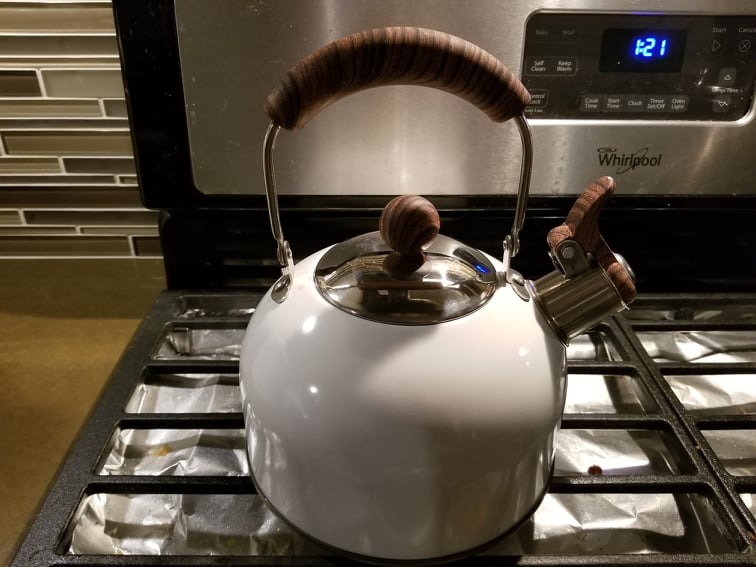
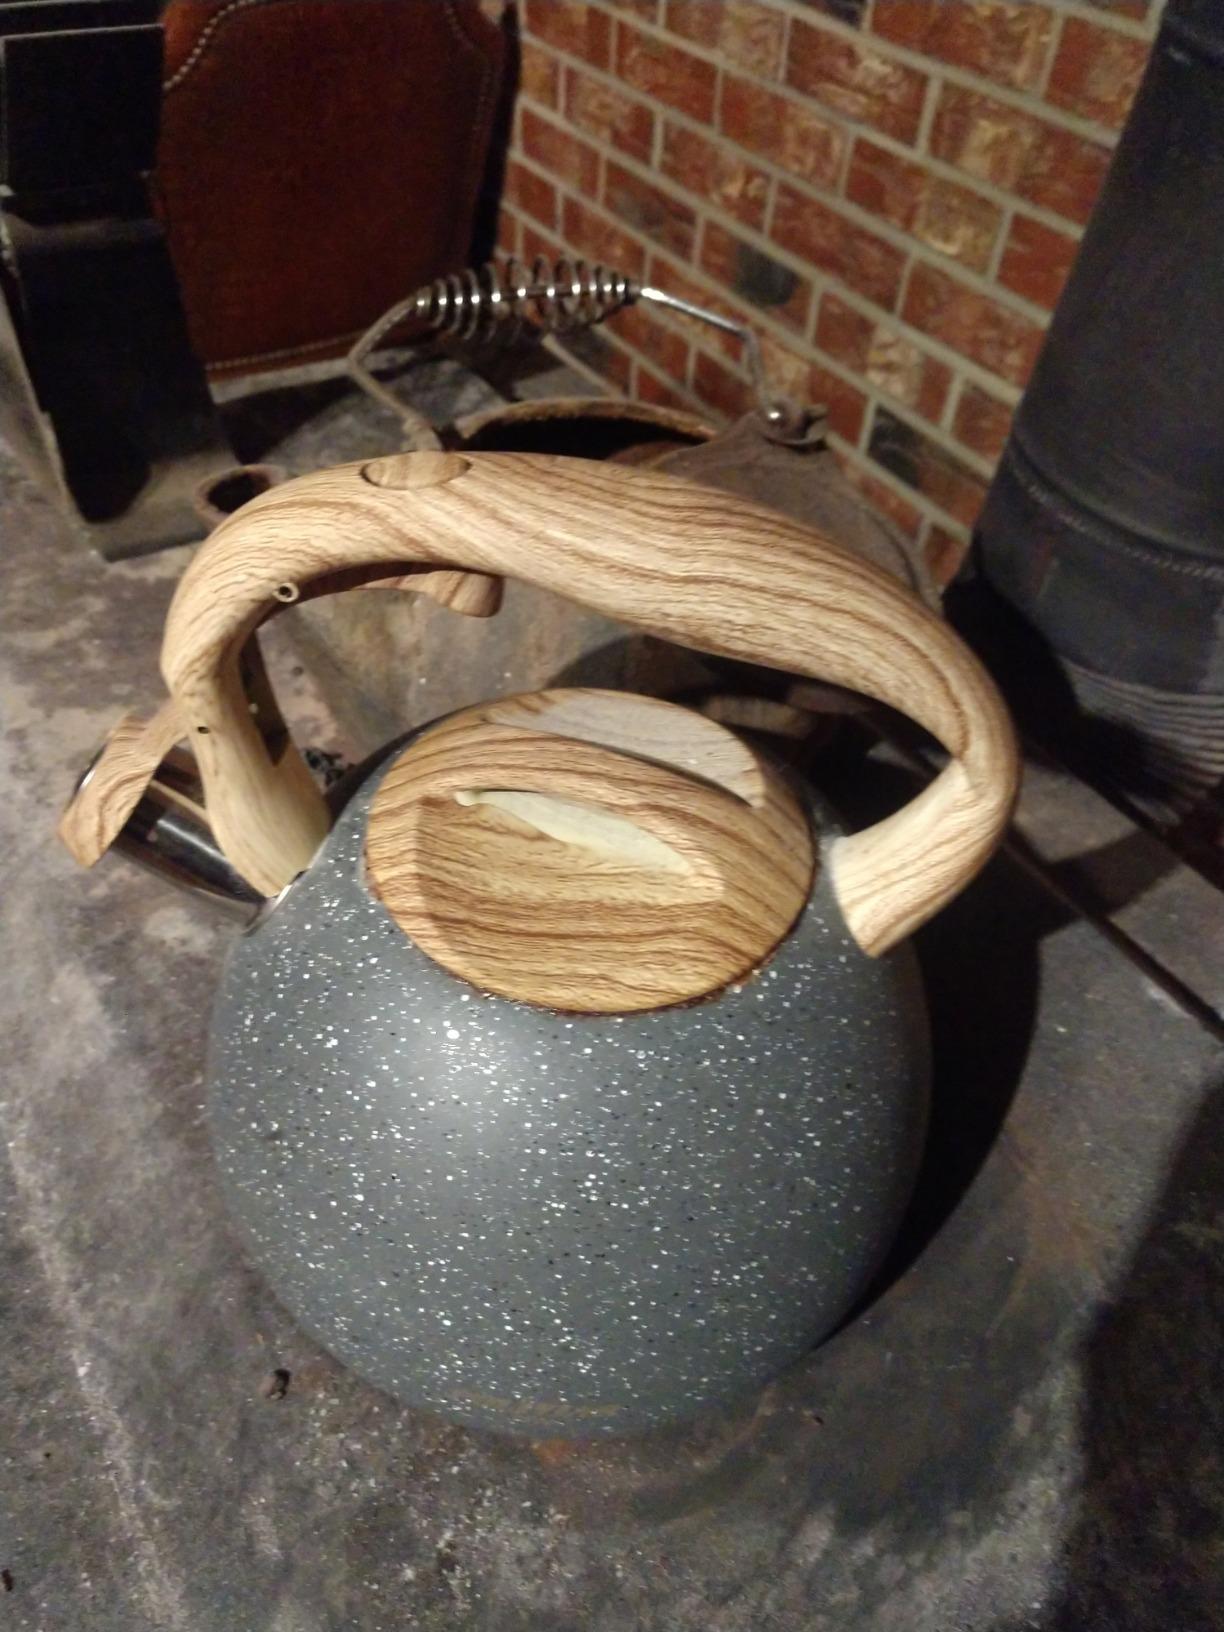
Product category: items_kettle
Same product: no